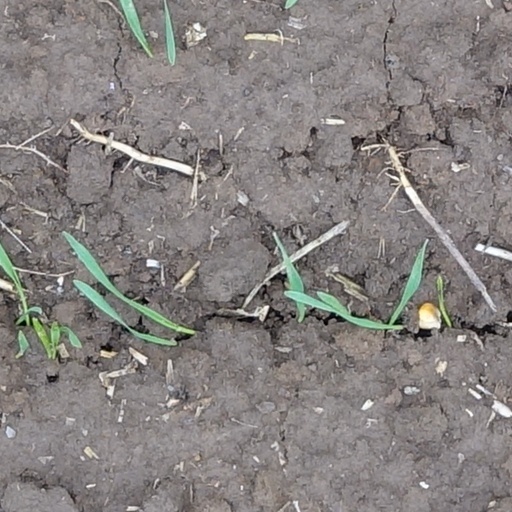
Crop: wheat